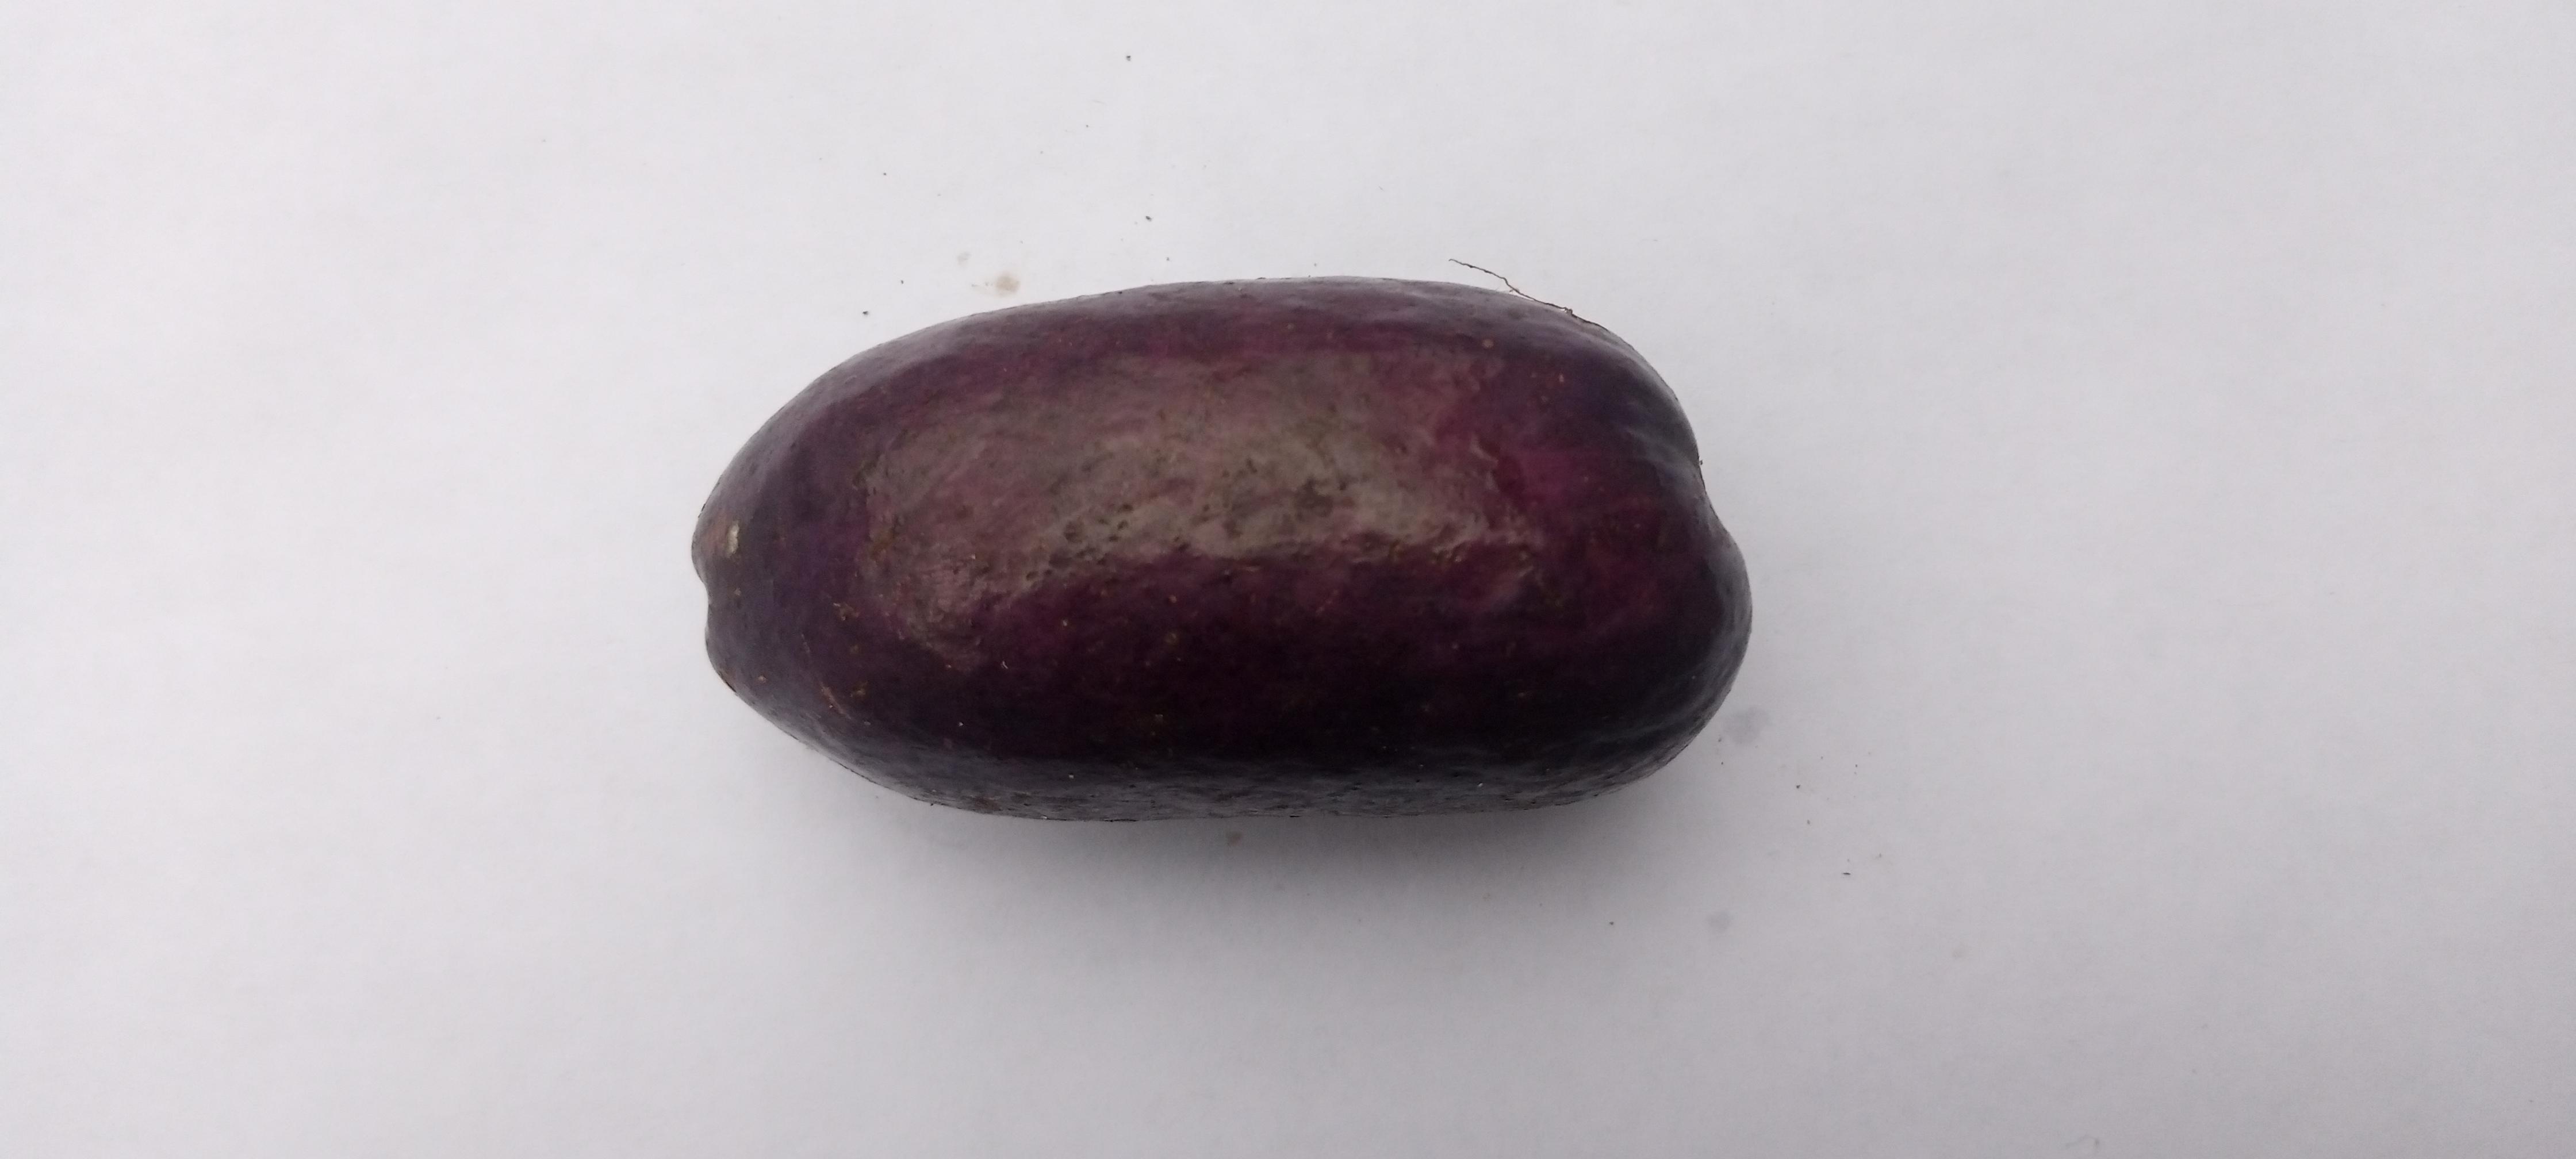
Plum grade: unaffected